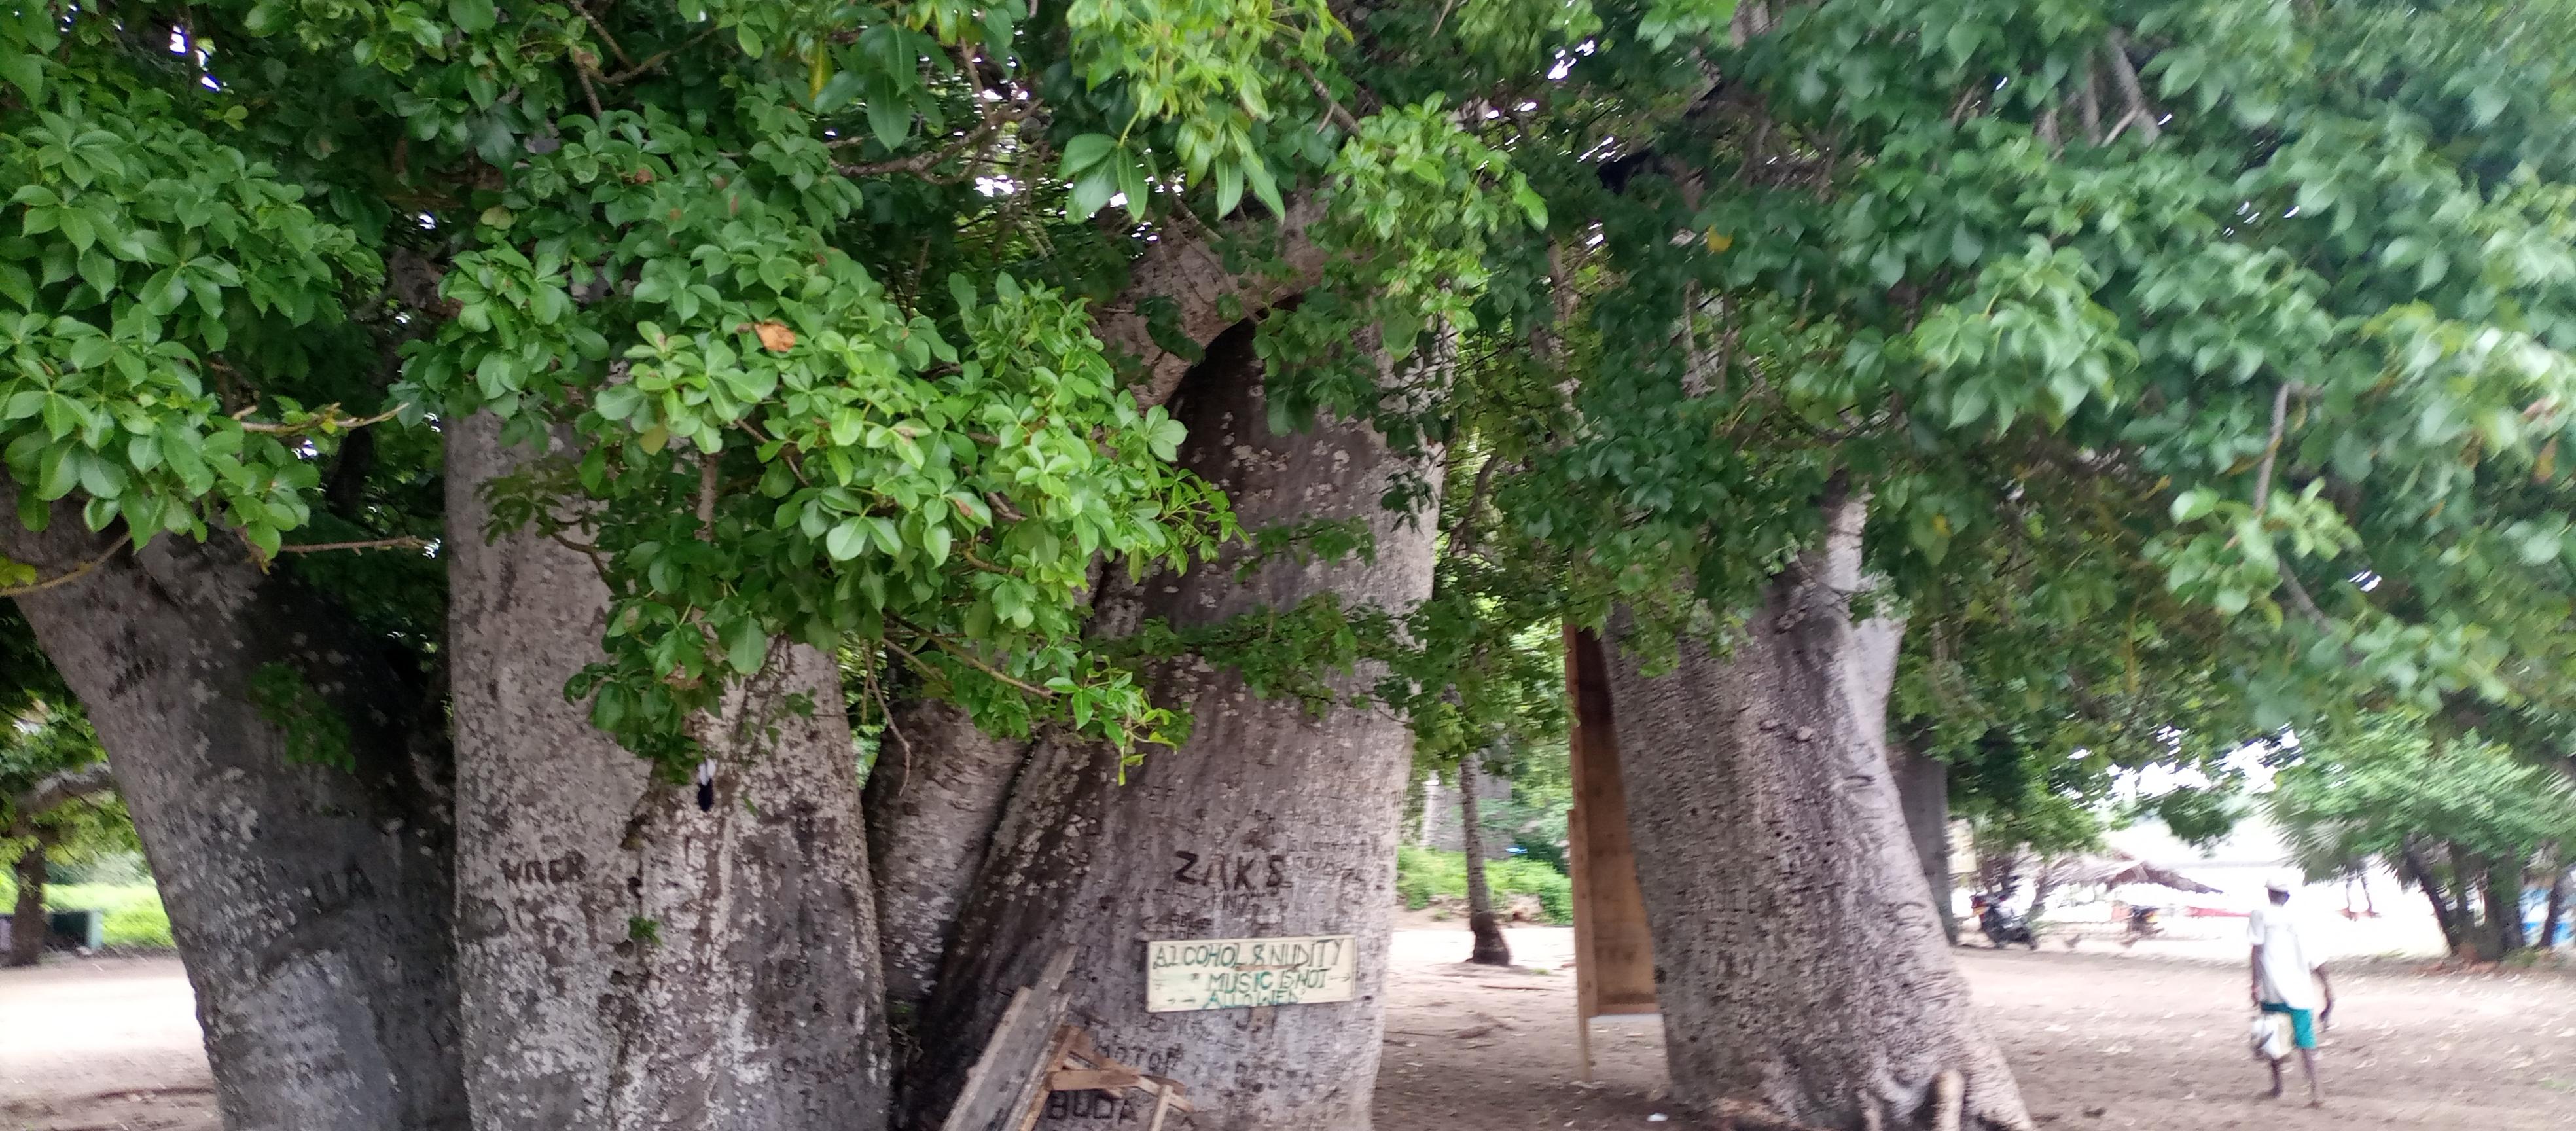
Miti mikubwa,  moja ina bango imeandikwa pombe na mavazi ya kiuchi hairuhusiwi kando  mtu mmoja anatembea,chini mna mchanga.